Viktor Nessler

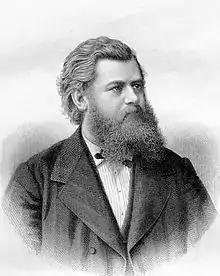
Victor Nessler

Viktor (or Victor) Ernst Nessler (28 January 1841 – 28 May 1890) was an Alsatian composer who worked mainly in Leipzig.